Grand Duchess Xenia Alexandrovna of Russia

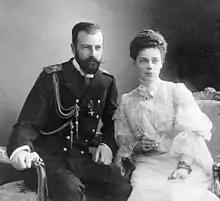
Xenia with her husband

Xenia and her paternal first cousin once removed Grand Duke Alexander Mikhailovich of Russia, her eventual husband, played together as friends in the 1880s. Alexander, usually called Sandro, was also a friend of her brother, Nicholas. In 1886, 20-year-old Alexander was serving in the navy. Eleven-year-old Xenia sent him a card when his ship was in Brazil, "Best wishes and speedy return! Your sailor Xenia". In 1889, Alexander wrote of Xenia, "She is fourteen. I think she likes me."